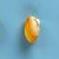
Maize quality: Good